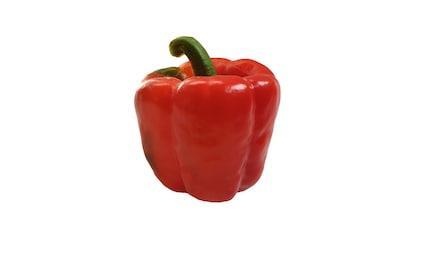
Label: capsicum